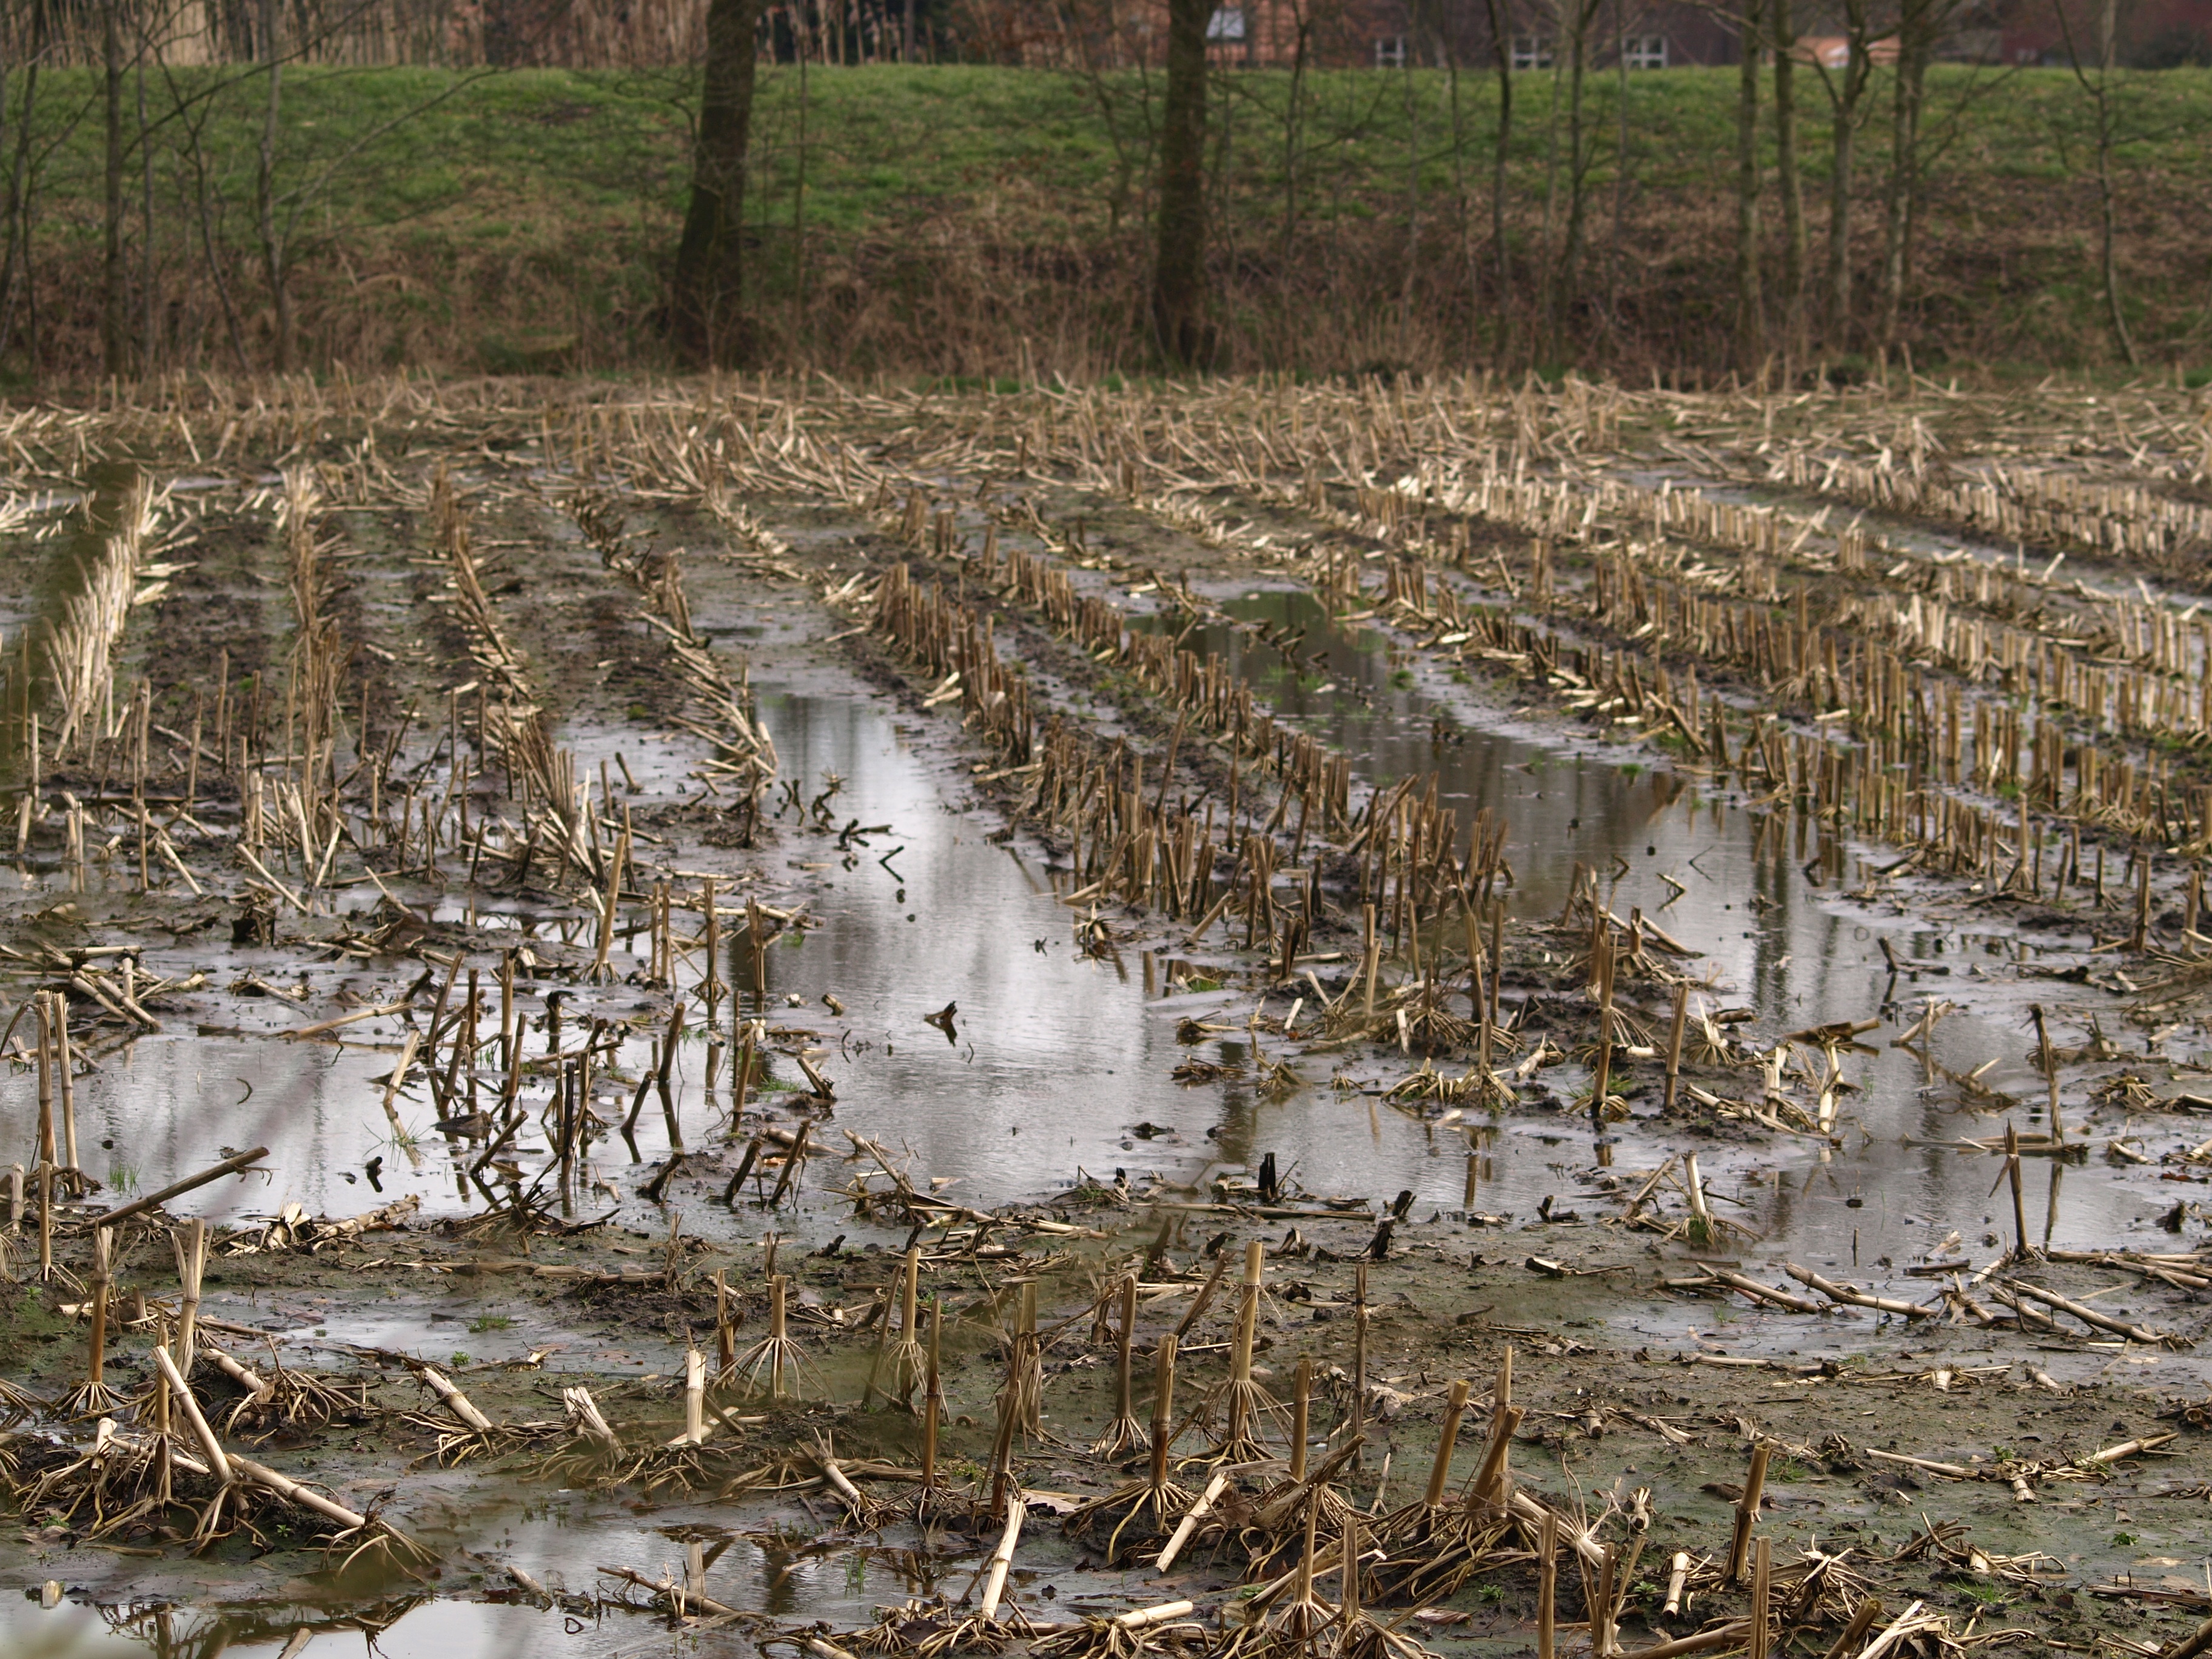
marsh, swamp, bird, wood, meadow, rain, wildlife, underwater, wetland, cornfield, habitat, harvested, flooded, natural environment